Hypnerotomachia Poliphili

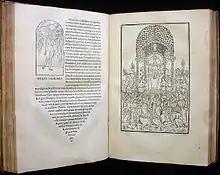
First edition

Hypnerotomachia Poliphili, called in English Poliphilo's Strife of Love in a Dream or The Dream of Poliphilus, is a book said to be by Francesco Colonna. It is a famous example of an incunable (a work of early printing). The work was first published in 1499 in Venice by Aldus Manutius. This first edition has an elegant page layout, with refined woodcut illustrations in an Early Renaissance style. "Hypnerotomachia Poliphili" presents a mysterious arcane allegory in which the main protagonist, Poliphilo, pursues his love, Polia, through a dreamlike landscape. In the end, he is reconciled with her by the "Fountain of Venus".